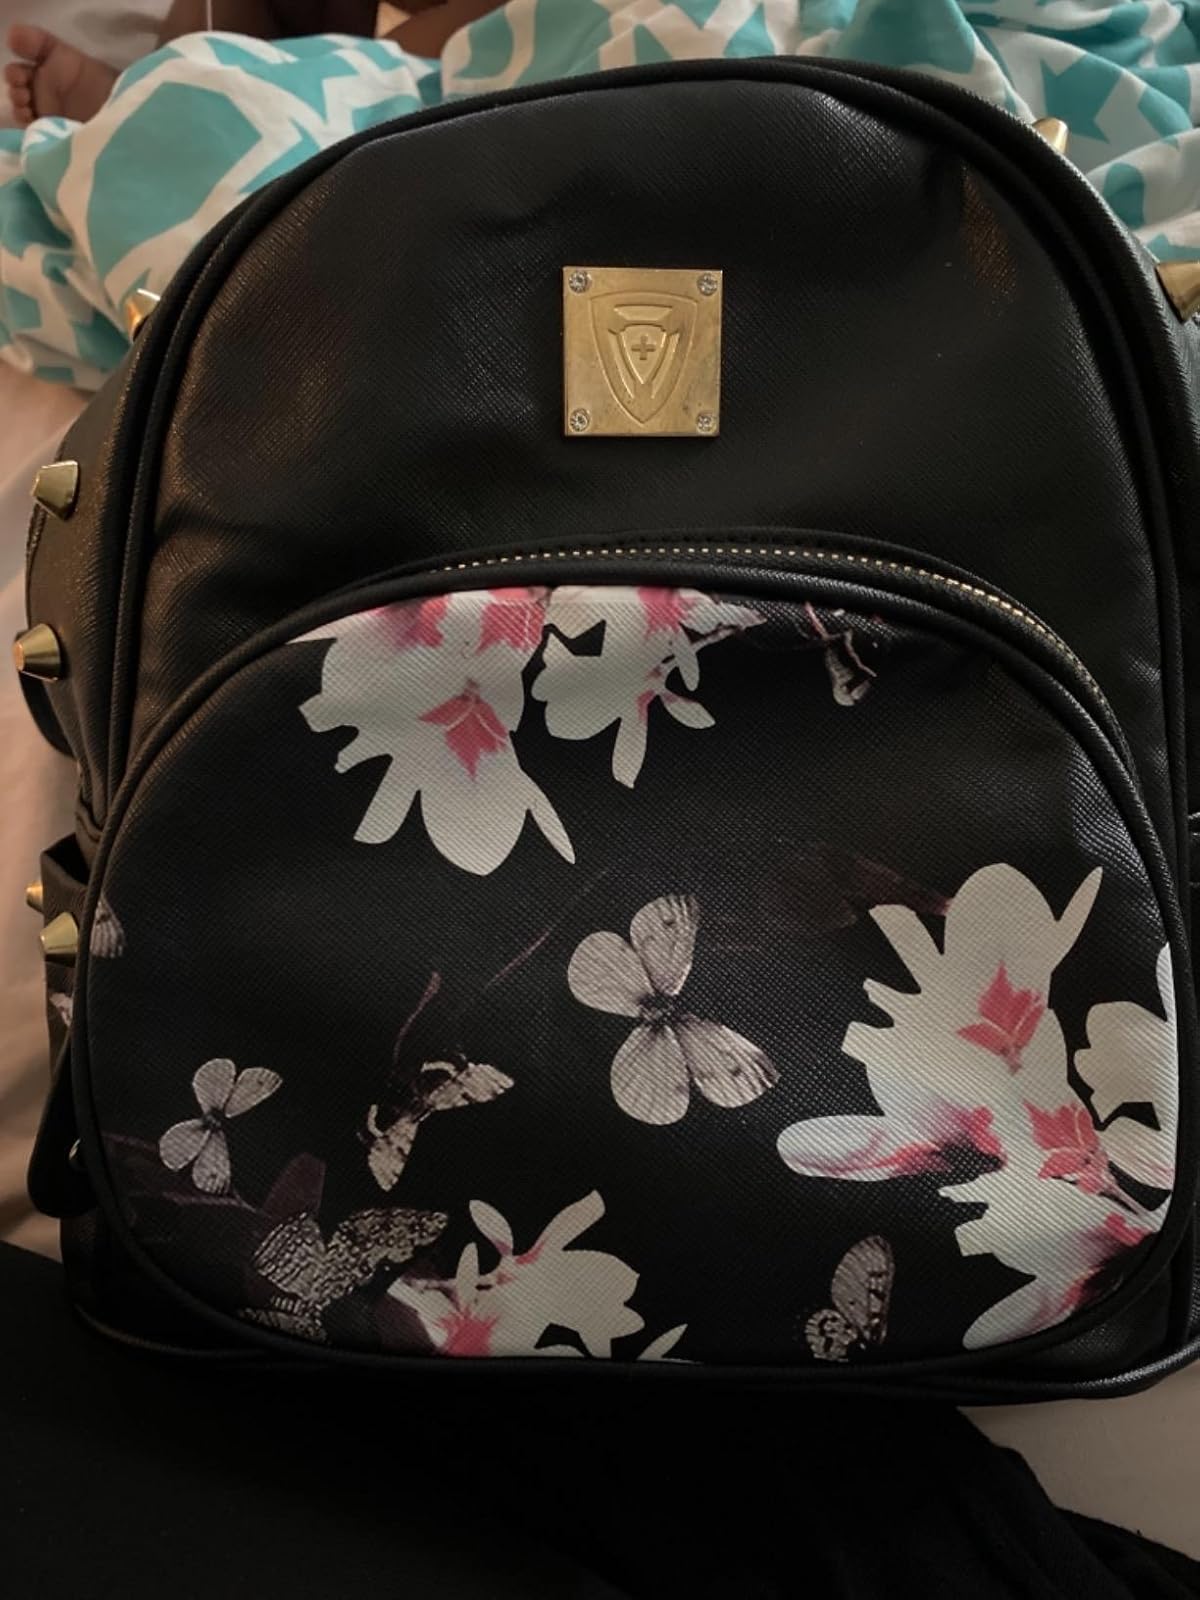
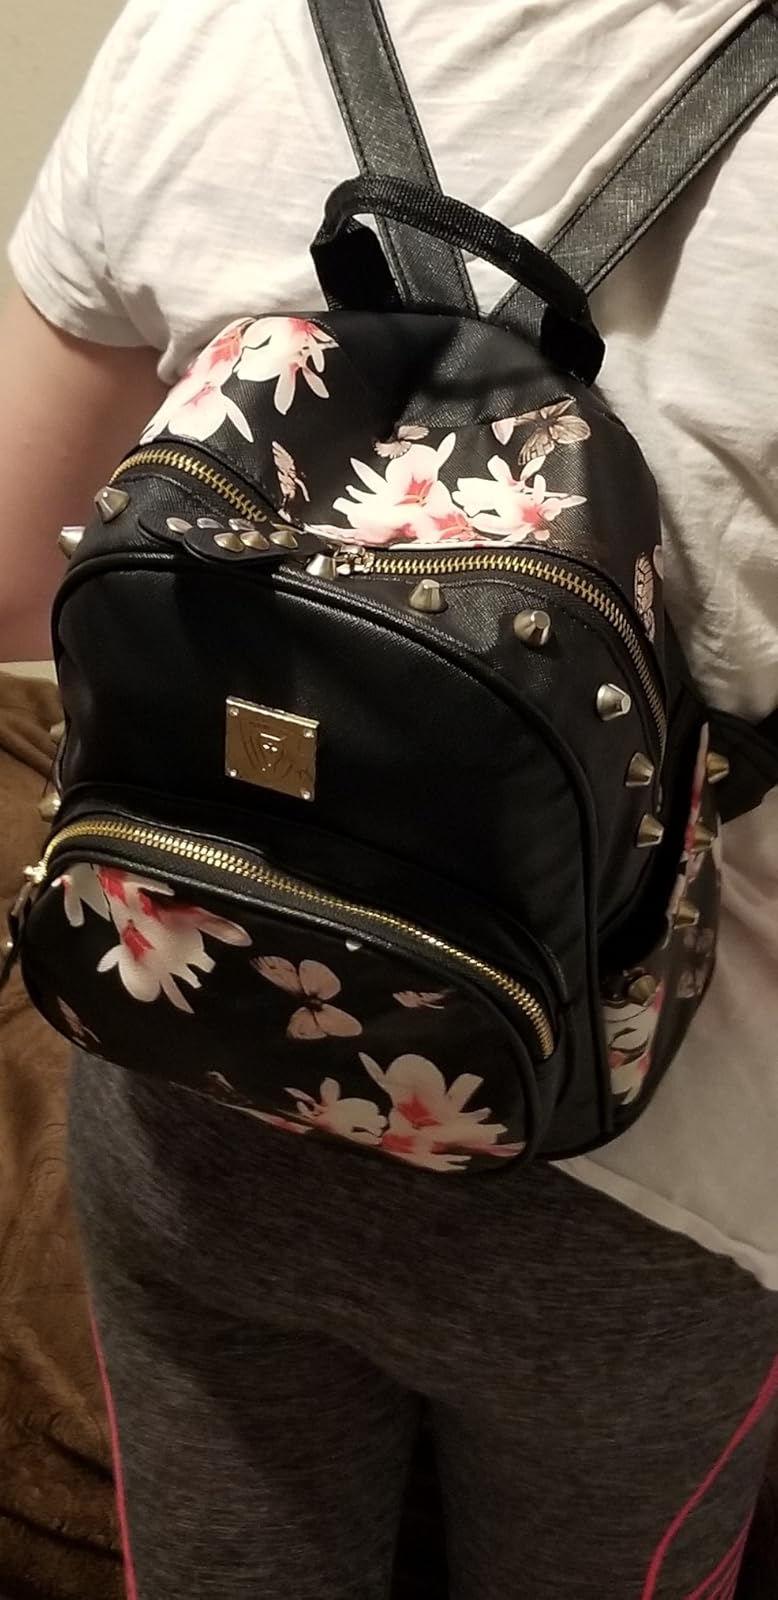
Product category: accessories_handbag
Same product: yes